Richard H. Hoffmann

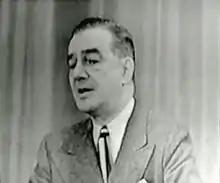
Hoffmann in 1950

Richard Horace Hoffmann (1887–1967) was a New York psychiatrist with a reputation for specializing in the treatment of patients with alcoholism. He was known for treating high-profile patients and was often referred to in the media as a "Park Avenue psychiatrist". Among his more famous patients was F. Scott Fitzgerald.